Tom Wlaschiha

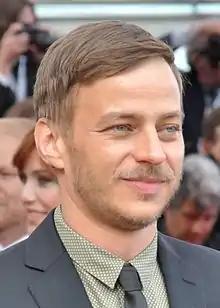
Wlaschiha in 2013

Thomas Wlaschiha is a German actor. Internationally, he is known for his roles as Jaqen H'ghar in the second, fifth and sixth seasons of the TV series "Game of Thrones", as well as Sebastian Berger in the police procedural "Crossing Lines". He also appeared in four episodes of "Jack Ryan" as Max Schenkel. He plays Dmitri Antonov / "Enzo" in the fourth season of "Stranger Things".